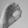
ASL letter: O